Pontaubert

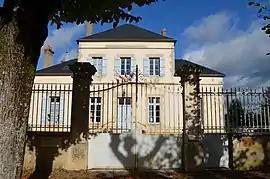
The town hall in Pontaubert

Pontaubert is a commune in the Yonne department in Bourgogne-Franche-Comté in north-central France.